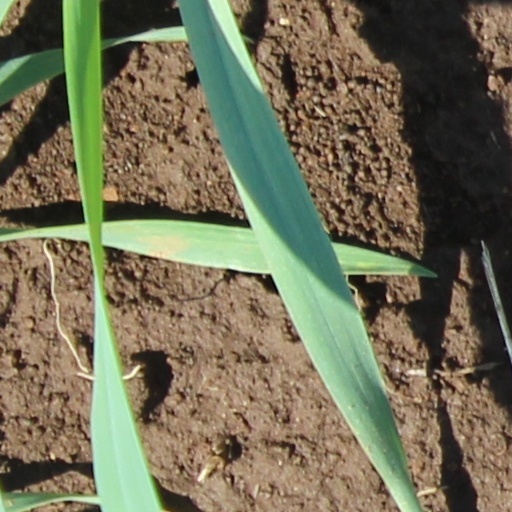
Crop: wheat